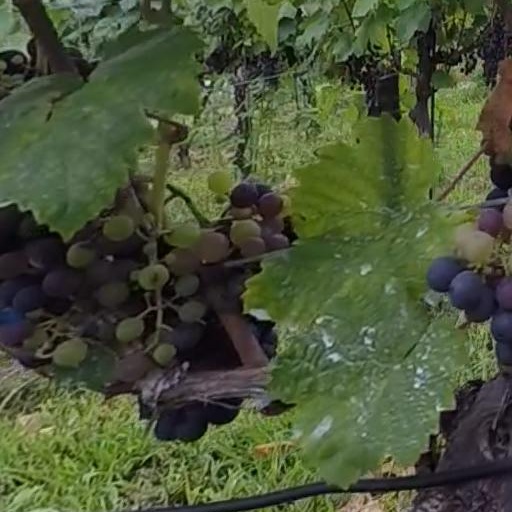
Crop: grape